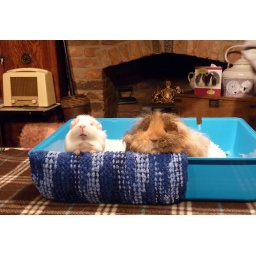
Three pigs in a box (11)